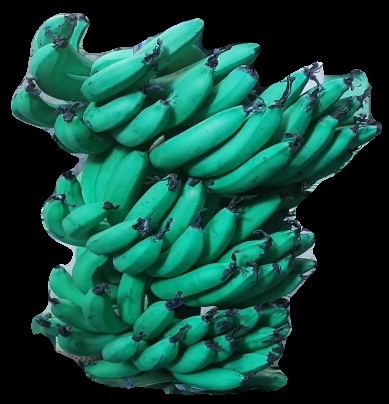
Variety: pachbale
Grade: grade3